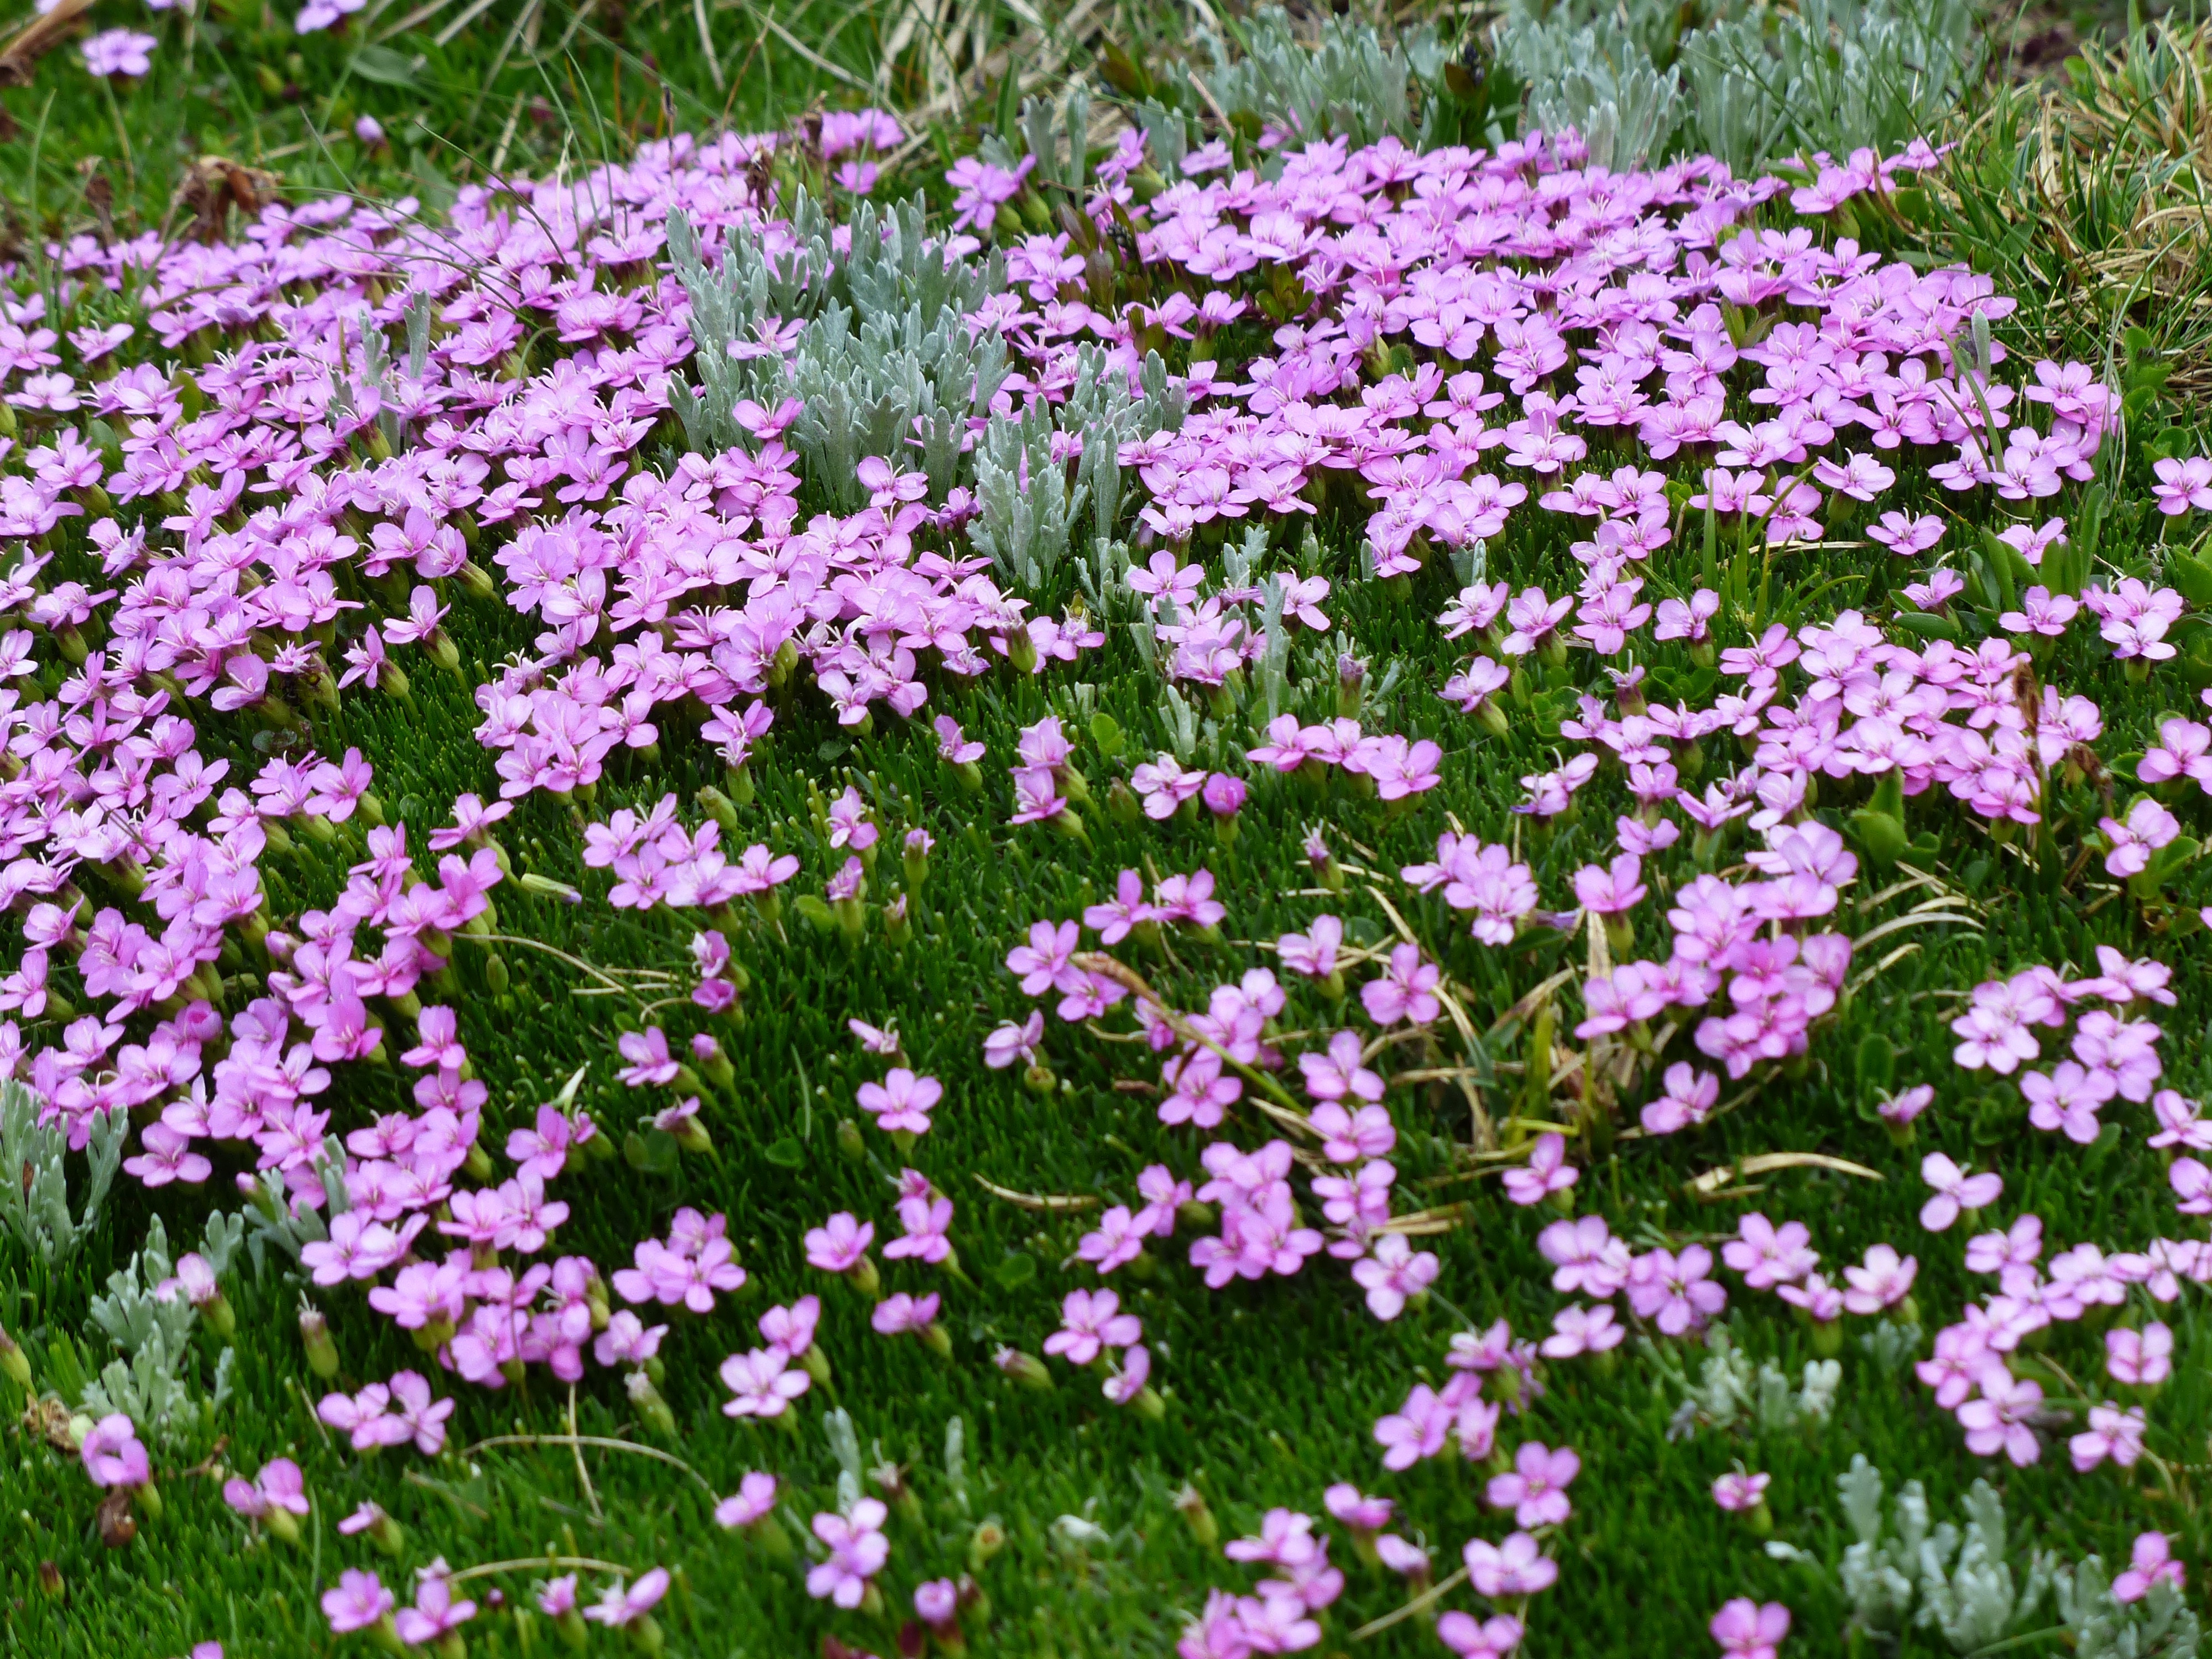
blossom, plant, meadow, flower, bloom, herb, pink, flowers, dianthus, yarrow, silene, flowering plant, daisy family, alpine flower, upholstery, carnation family, alpine plant, campion, caryophyllaceae, annual plant, land plant, marguerite daisy, garden cosmos, pink family, primula catchfly, silene acaulis, moss campion, pink cushion